Genetic studies on Bulgarians

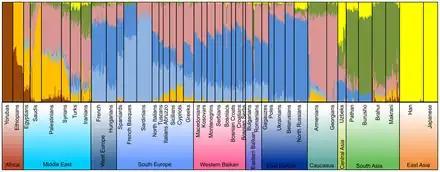
Admixture analysis of autosomal SNPs of the Balkan region in a global context on the resolution level of 7 assumed ancestral populations.

For Bulgarians the prevailing donor group in admixture with up to more than 40% are a northeastern group, consistent with the medieval Slav expansion, the date of the admixture event is set at 900-1300 CE. The Slavic frequency of the Bulgarians is determined lower than that of Poles and Hungarians, higher than that of Greeks and roughly the same as Romanians. In the publication by "Hellenthal et al.", based on a database of 94 modern populations, the authors inferred over 40% of the total autosomal make-up of the Bulgarians to a legacy of the "Slavic (500-900CE)" expansion. The same publication provided the following two analyses on oneway admixture of the Bulgarian autosomal makeup: